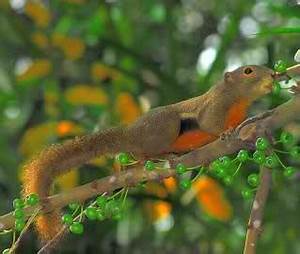
Label: squirrel